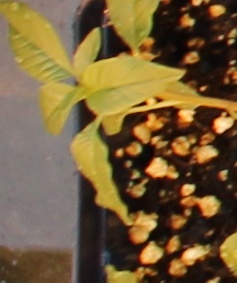
Label: Waterhemp